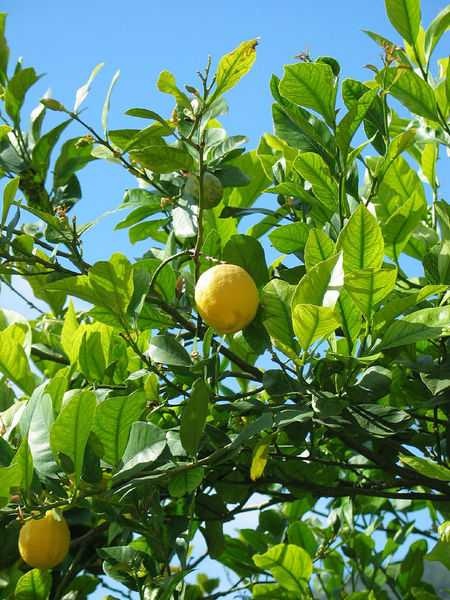
Label: Lemon